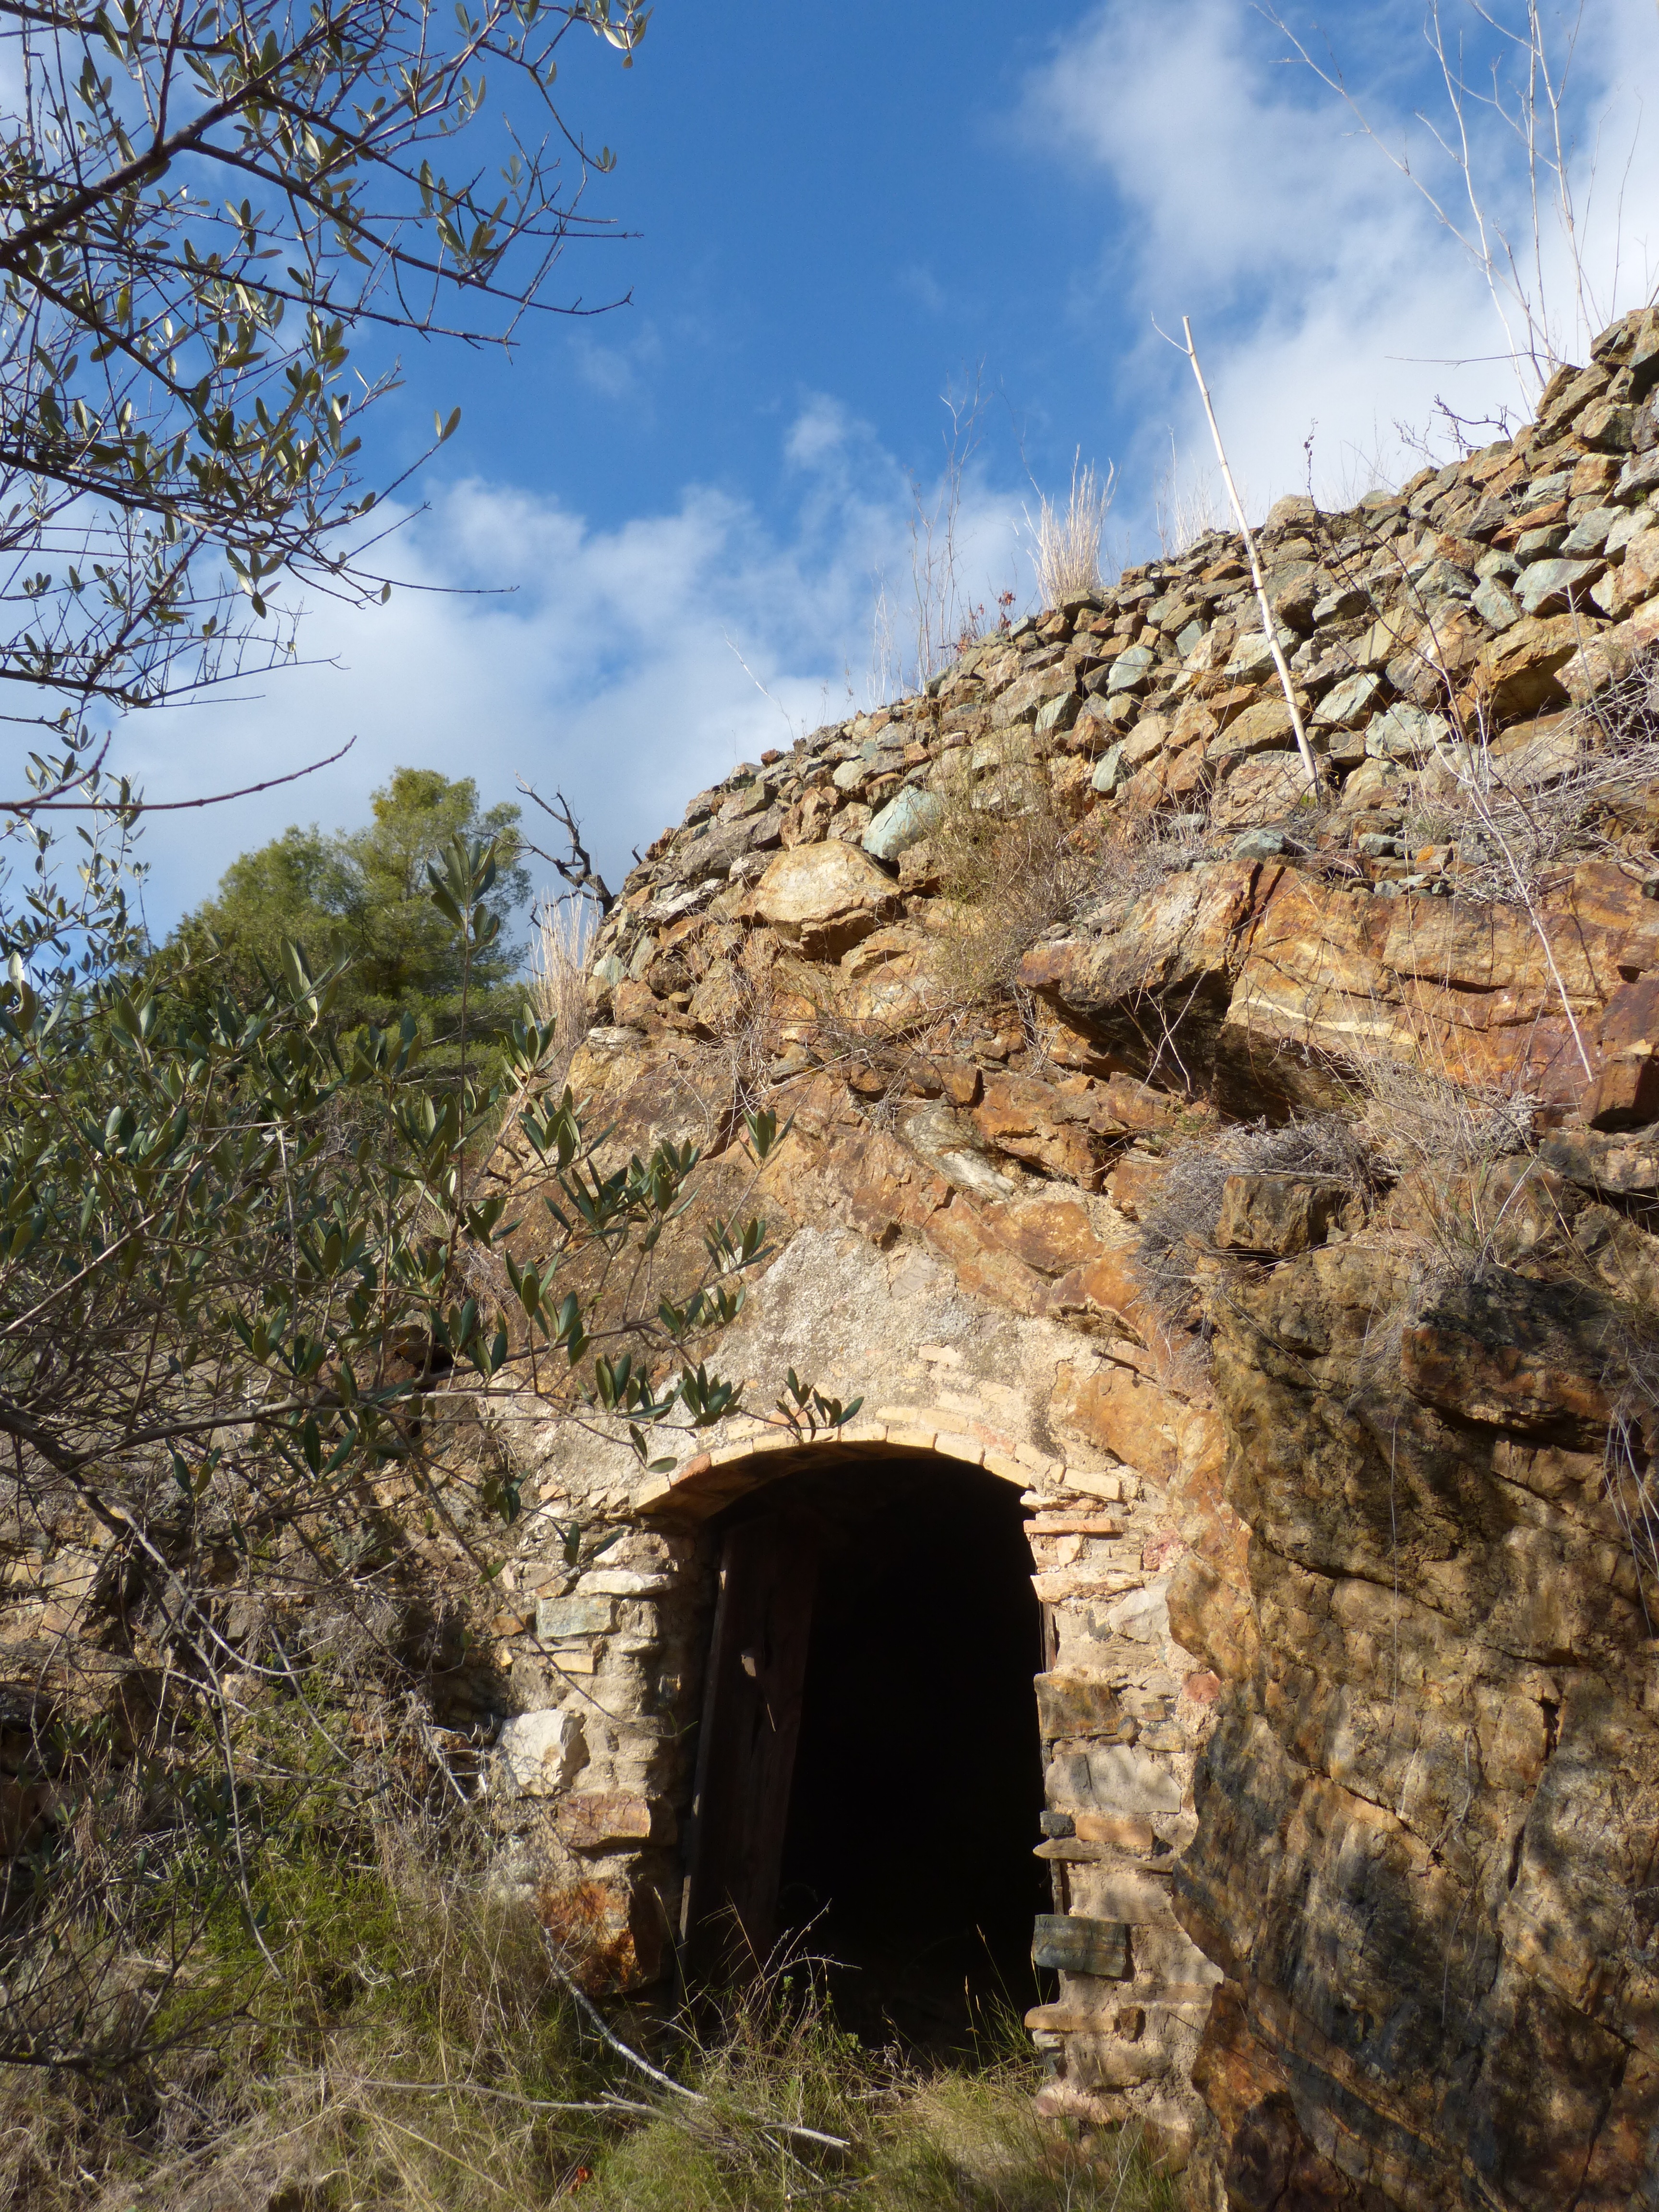
landscape, tree, rock, wilderness, walking, mountain, trail, adventure, valley, cliff, arch, rural, cave, terrain, geology, ruins, rural area, priorat, barraca